Enzo Lefort

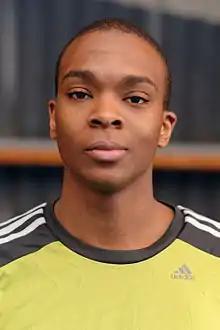
Lefort at the Challenge Revenu 2013

Enzo Lefort (born 29 September 1991) is a French right-handed foil fencer.